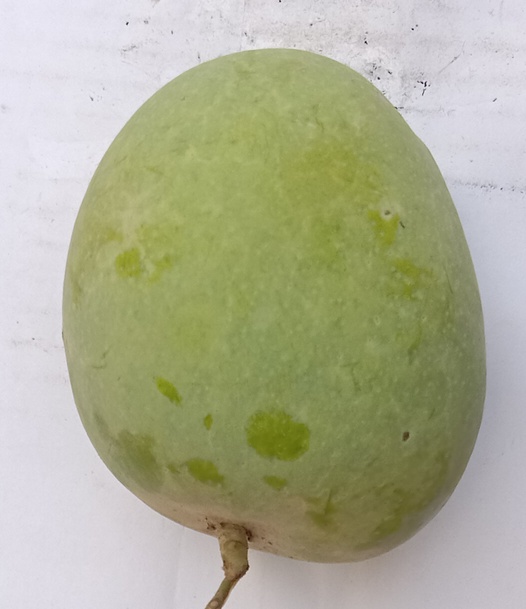
Mango variety: Anwar Ratool